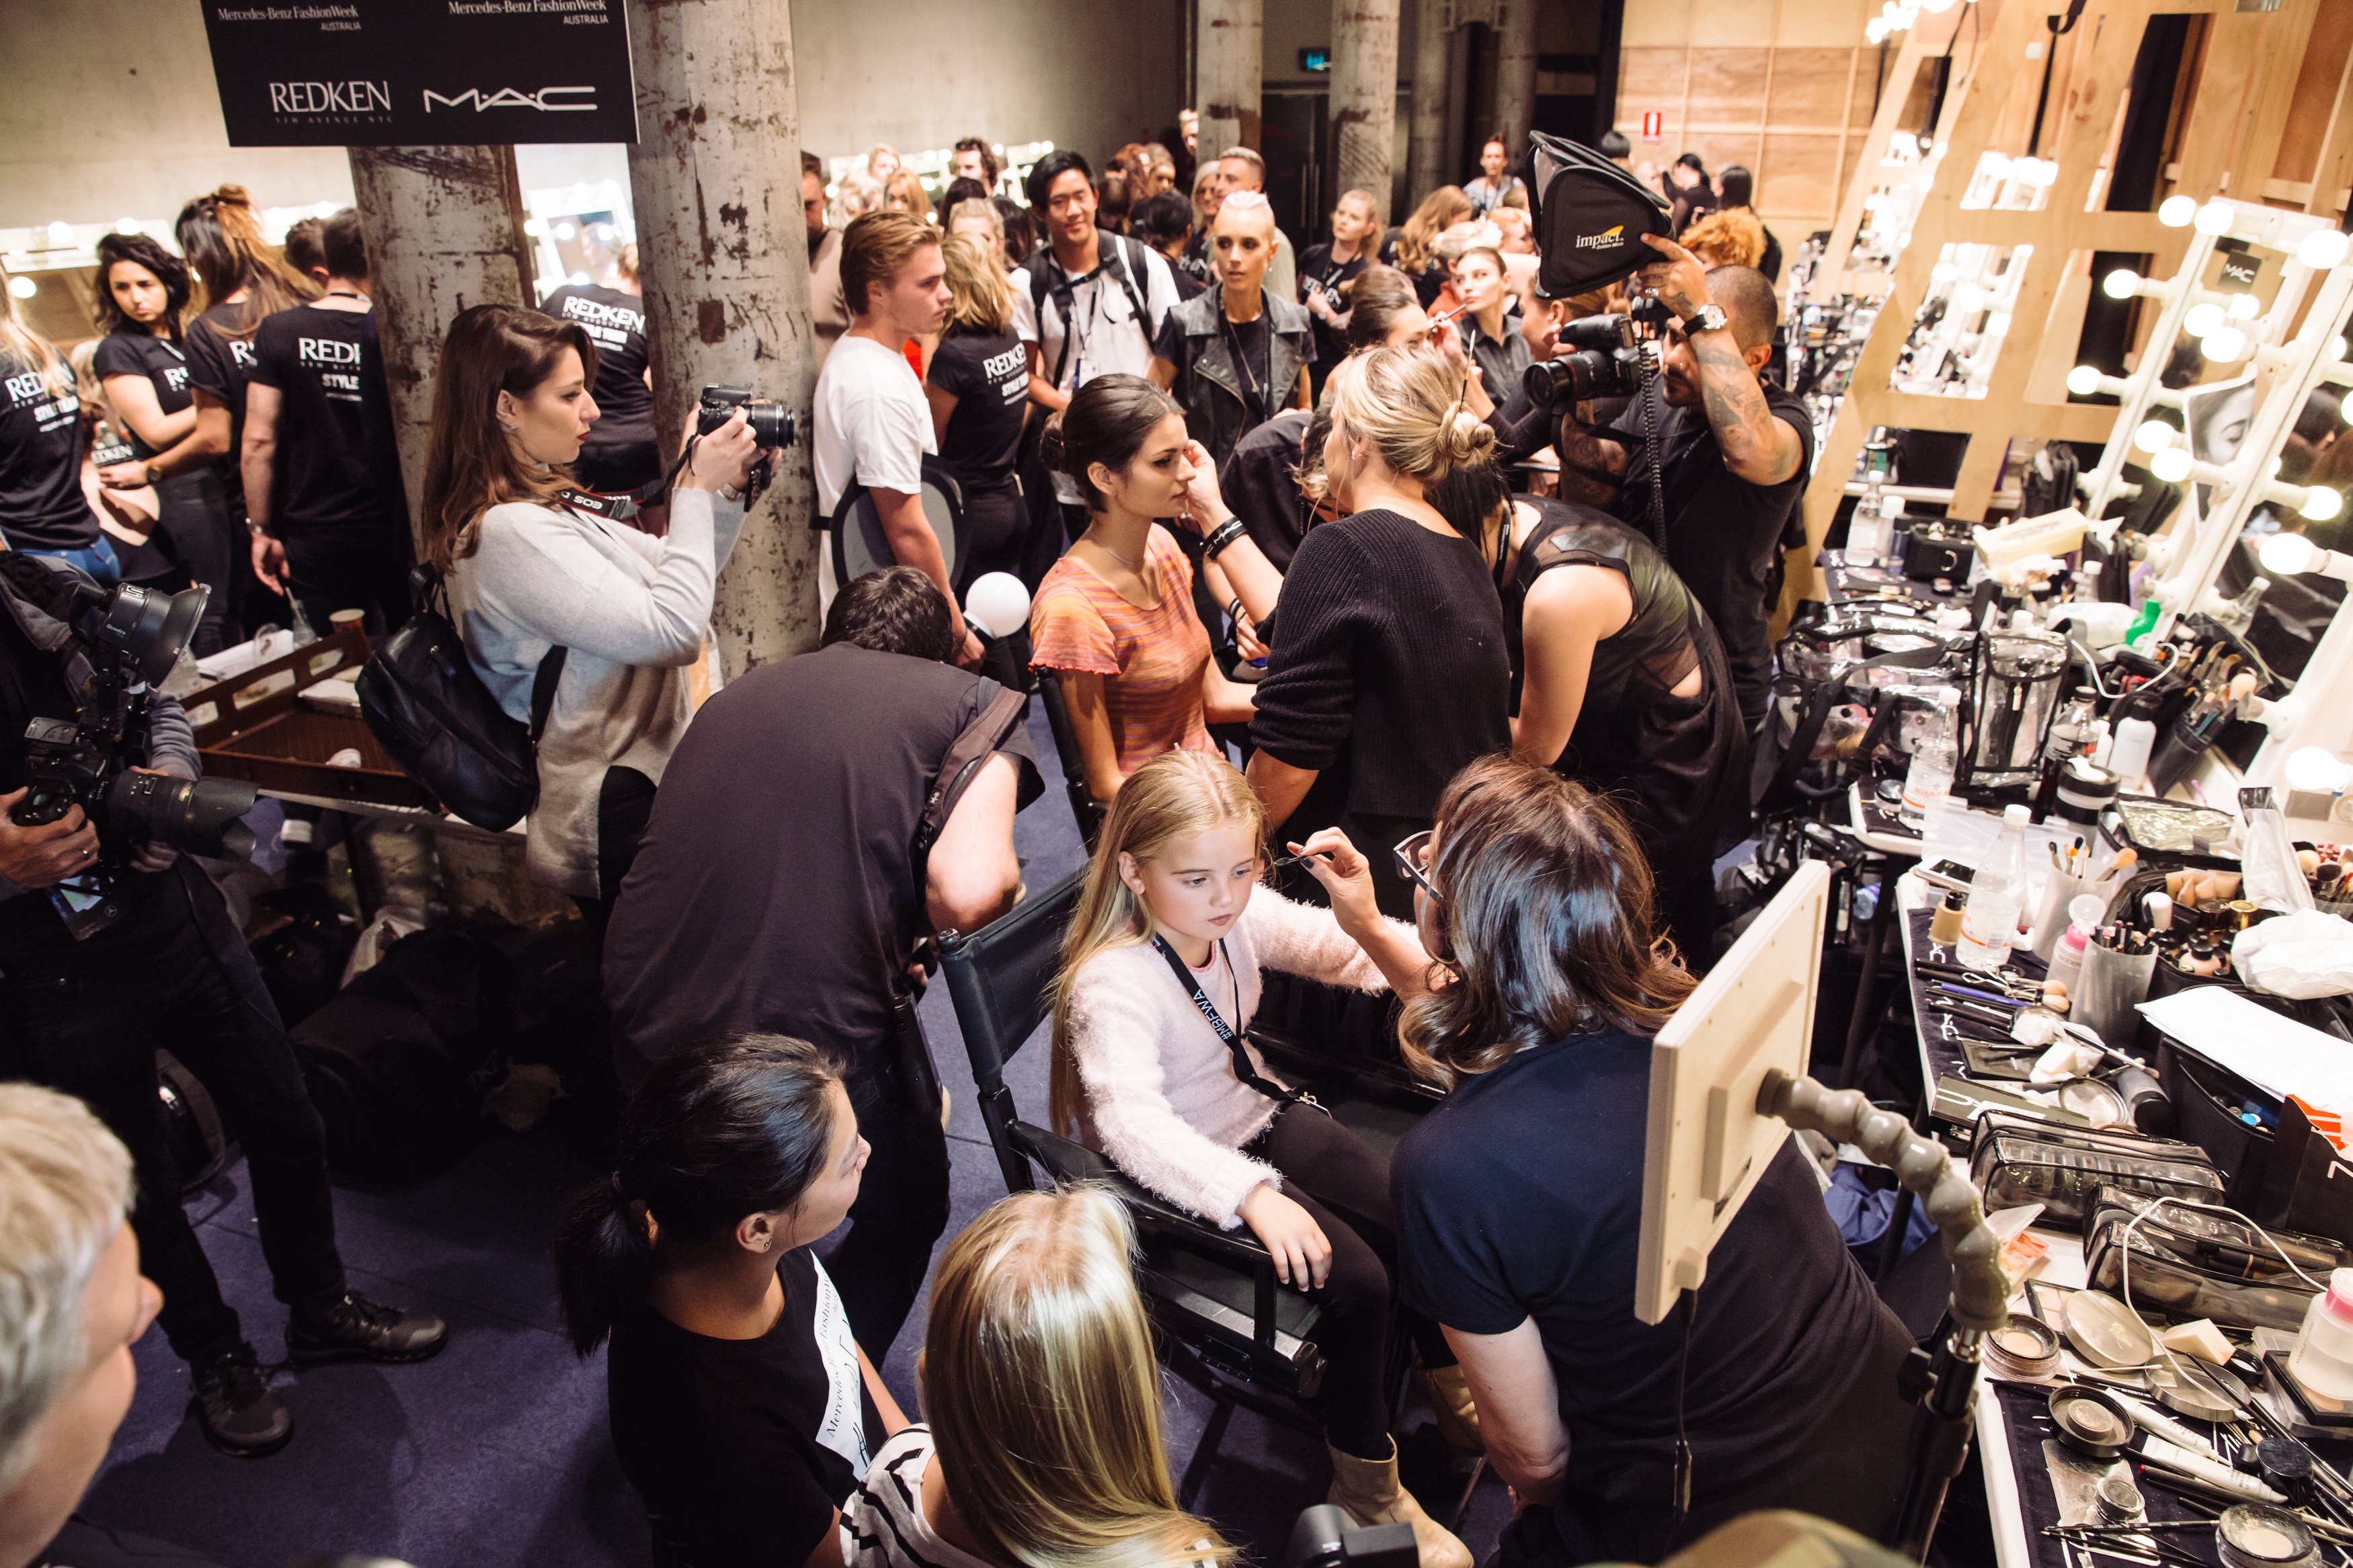
crowd, audience, fashion, orchestra